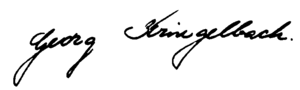
George Kringelbach
Georg Kringelbachs underskrift ved hans vielse i 1953
George Kringelbach var en dansk journalist og gastronom.